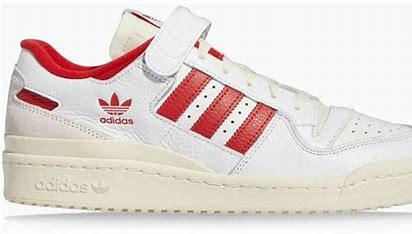
Brand: adidas
Model: originals Adidas Originals Forum 84